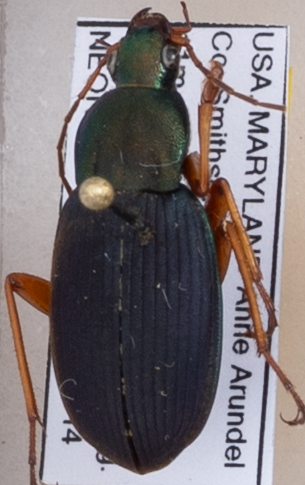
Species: Chlaenius aestivus
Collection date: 2018-06-14
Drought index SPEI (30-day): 1.28
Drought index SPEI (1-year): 0.24
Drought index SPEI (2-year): -0.1